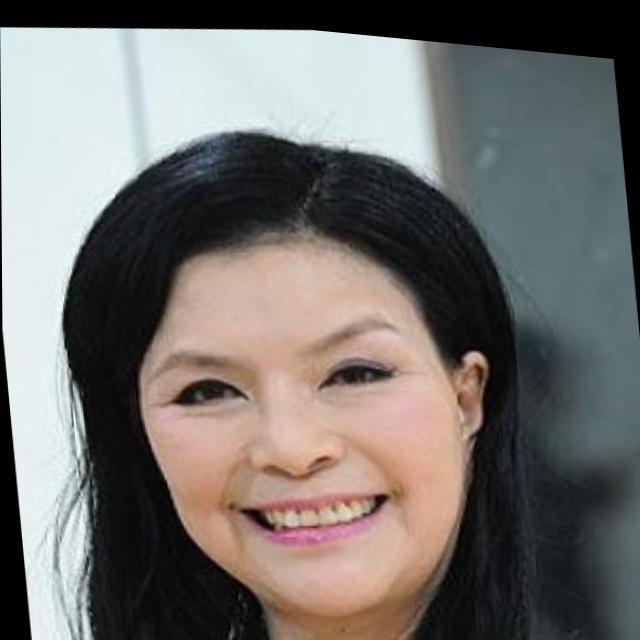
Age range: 45-64